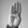
ASL letter: B